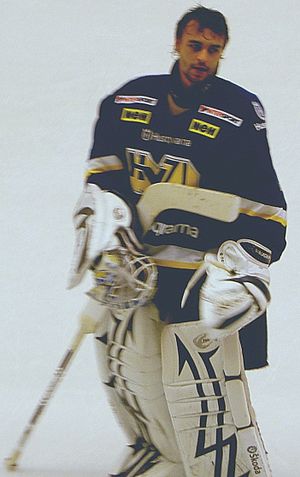
Stefan Liv
Center
Stefan Daniel Patryk Liv var en svensk ishockeymålmand.